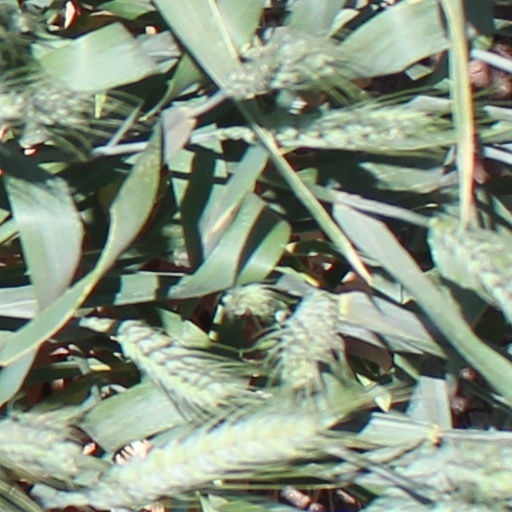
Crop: wheat